Kurt Herrmann

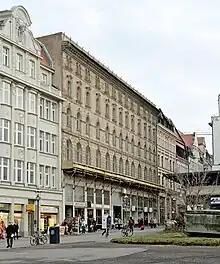
in Leipzig, which Herrmann obtained from its former Jewish owners via Aryanization

Herrmann participated in, and greatly profited from, the process of Aryanization of Jewish companies. In 1938, Herrmann took ownership of the Jewish-owned Berlin jewelry company "Gebrüder Friedländer" (Friedländer Brothers) that had been jewelers to the Prussian royal court. He renamed it the "Deutsche Goldschmiedekunst-Werkstätten" (German Goldsmiths' Art Workshops). Through this venture, he had the opportunity to purchase jewelry that had been confiscated by the Nazis at prices far below their market value. The venerable music publishing house C.F. Peters in Leipzig also fell victim to this process in July 1939. The new shareholders became Herrmann, who financed the takeover, and Johannes Petschull (1901–2001), who took over the management. Herrmann owned a large number of properties in Leipzig, including the former , and several manor houses in Saxony and Mecklenburg. With assets estimated to be around 9 million ℛℳ in bank deposits and around 14 million ℛℳ in securities, he was considered one of the wealthiest residents of Leipzig.